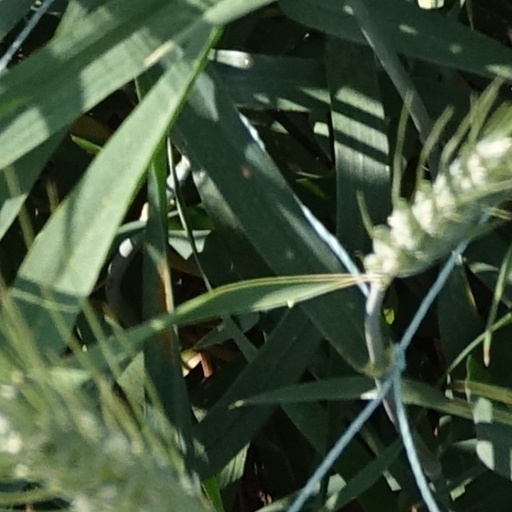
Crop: wheat